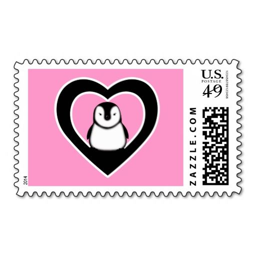
animal in a heart cute stamp .